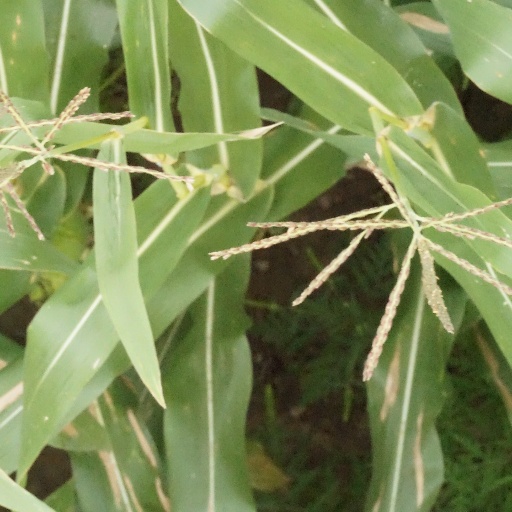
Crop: maize; corn